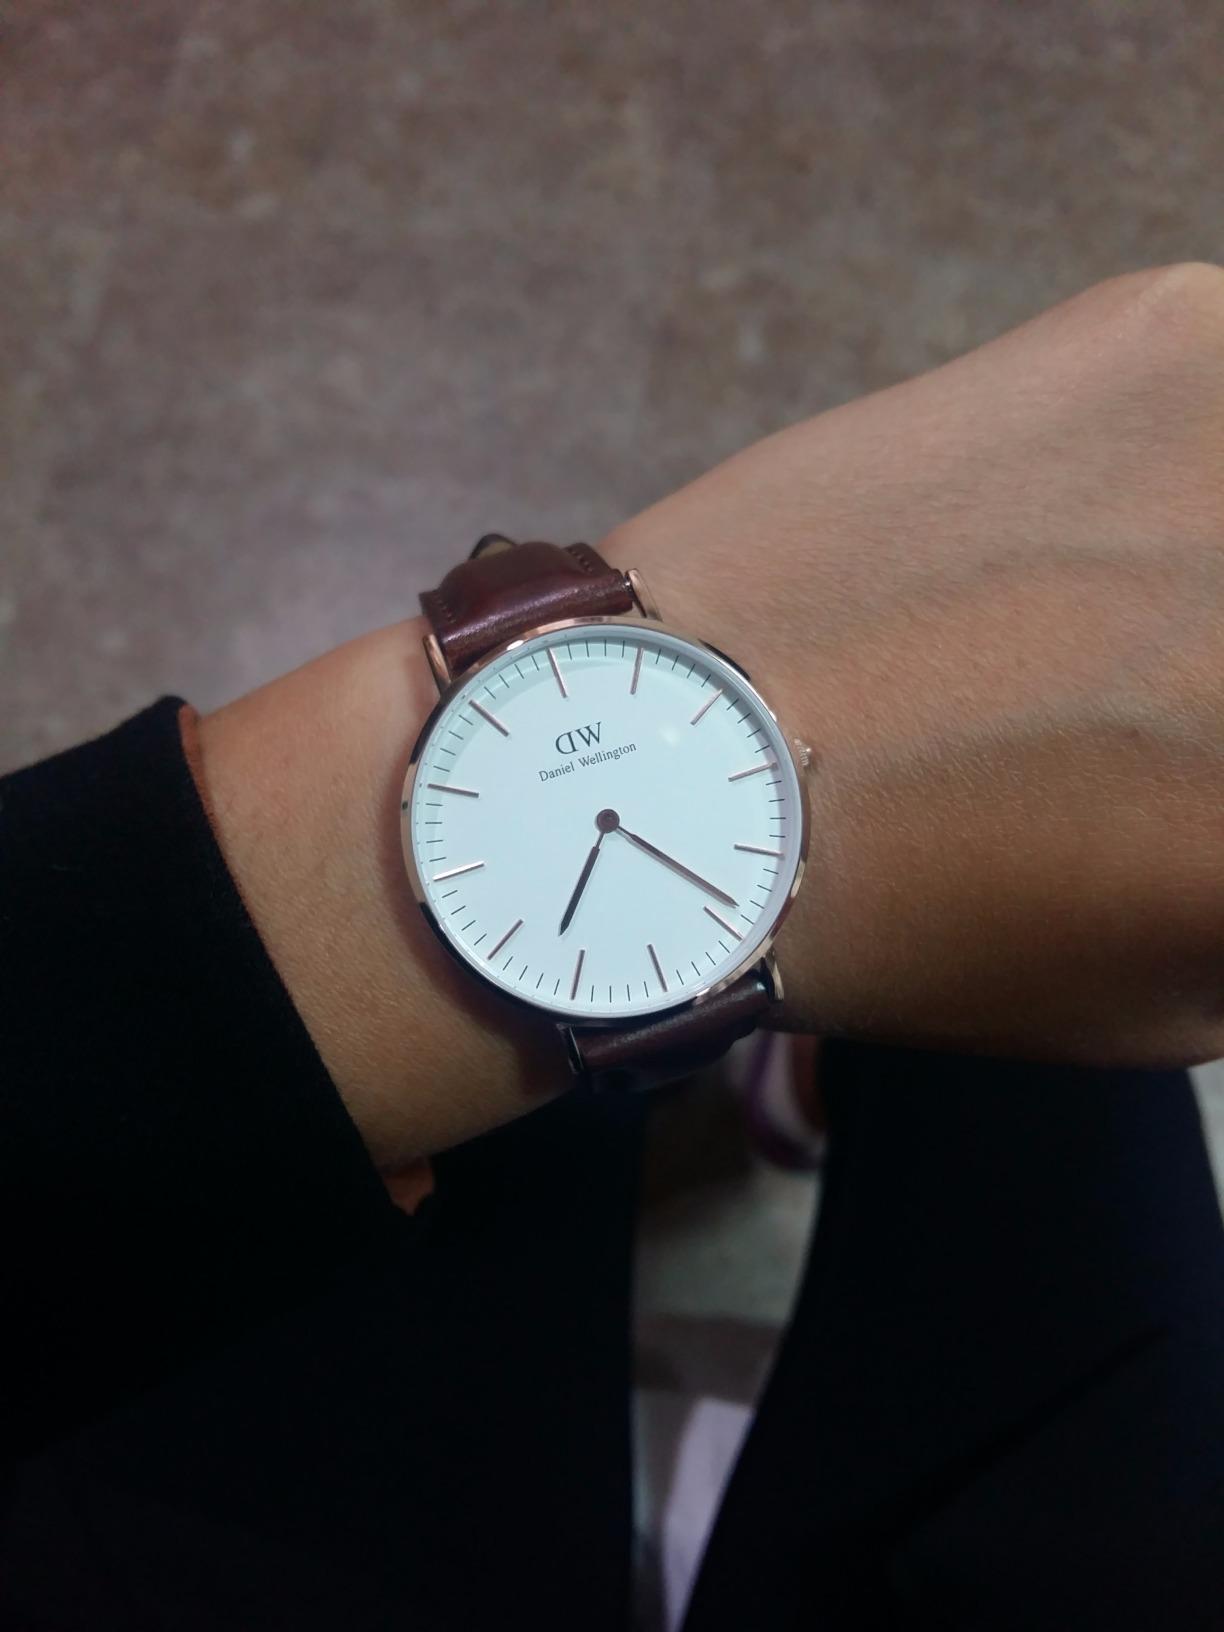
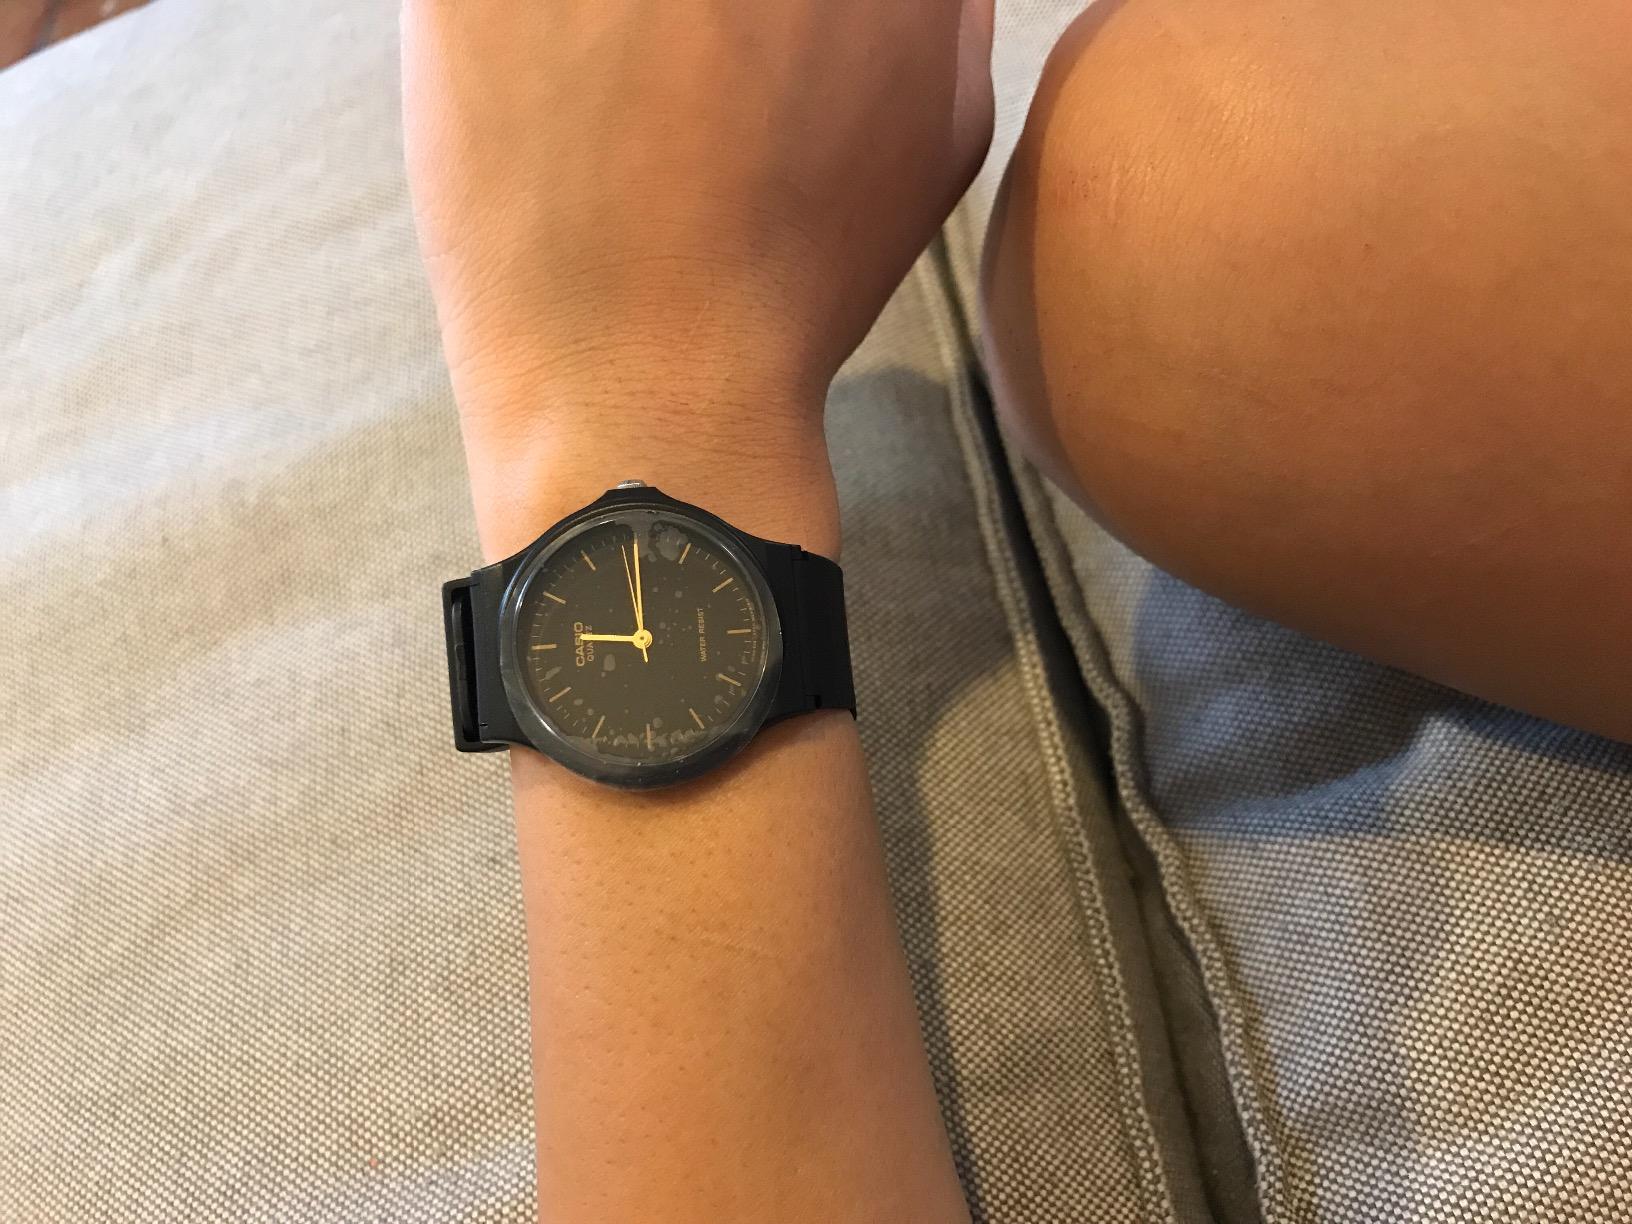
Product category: accessories_watch
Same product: no